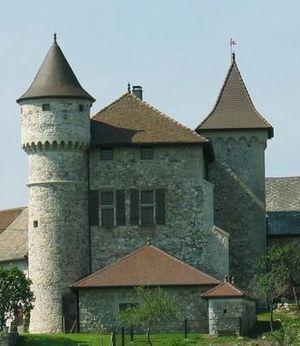
Choisy est une commune française située dans le département de la Haute-Savoie, en région Auvergne-Rhône-Alpes.
La liste des châteaux de la Haute-Savoie recense de manière non exhaustive les différentes fortifications, situées dans le département français de la Haute-Savoie. Il est fait état des inscriptions et classements au titre des monuments historiques.